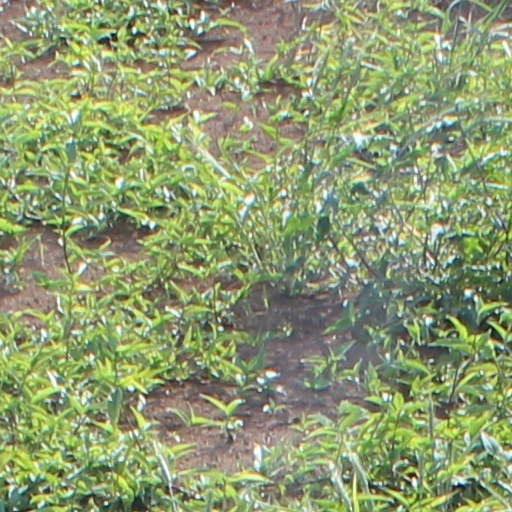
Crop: wheat